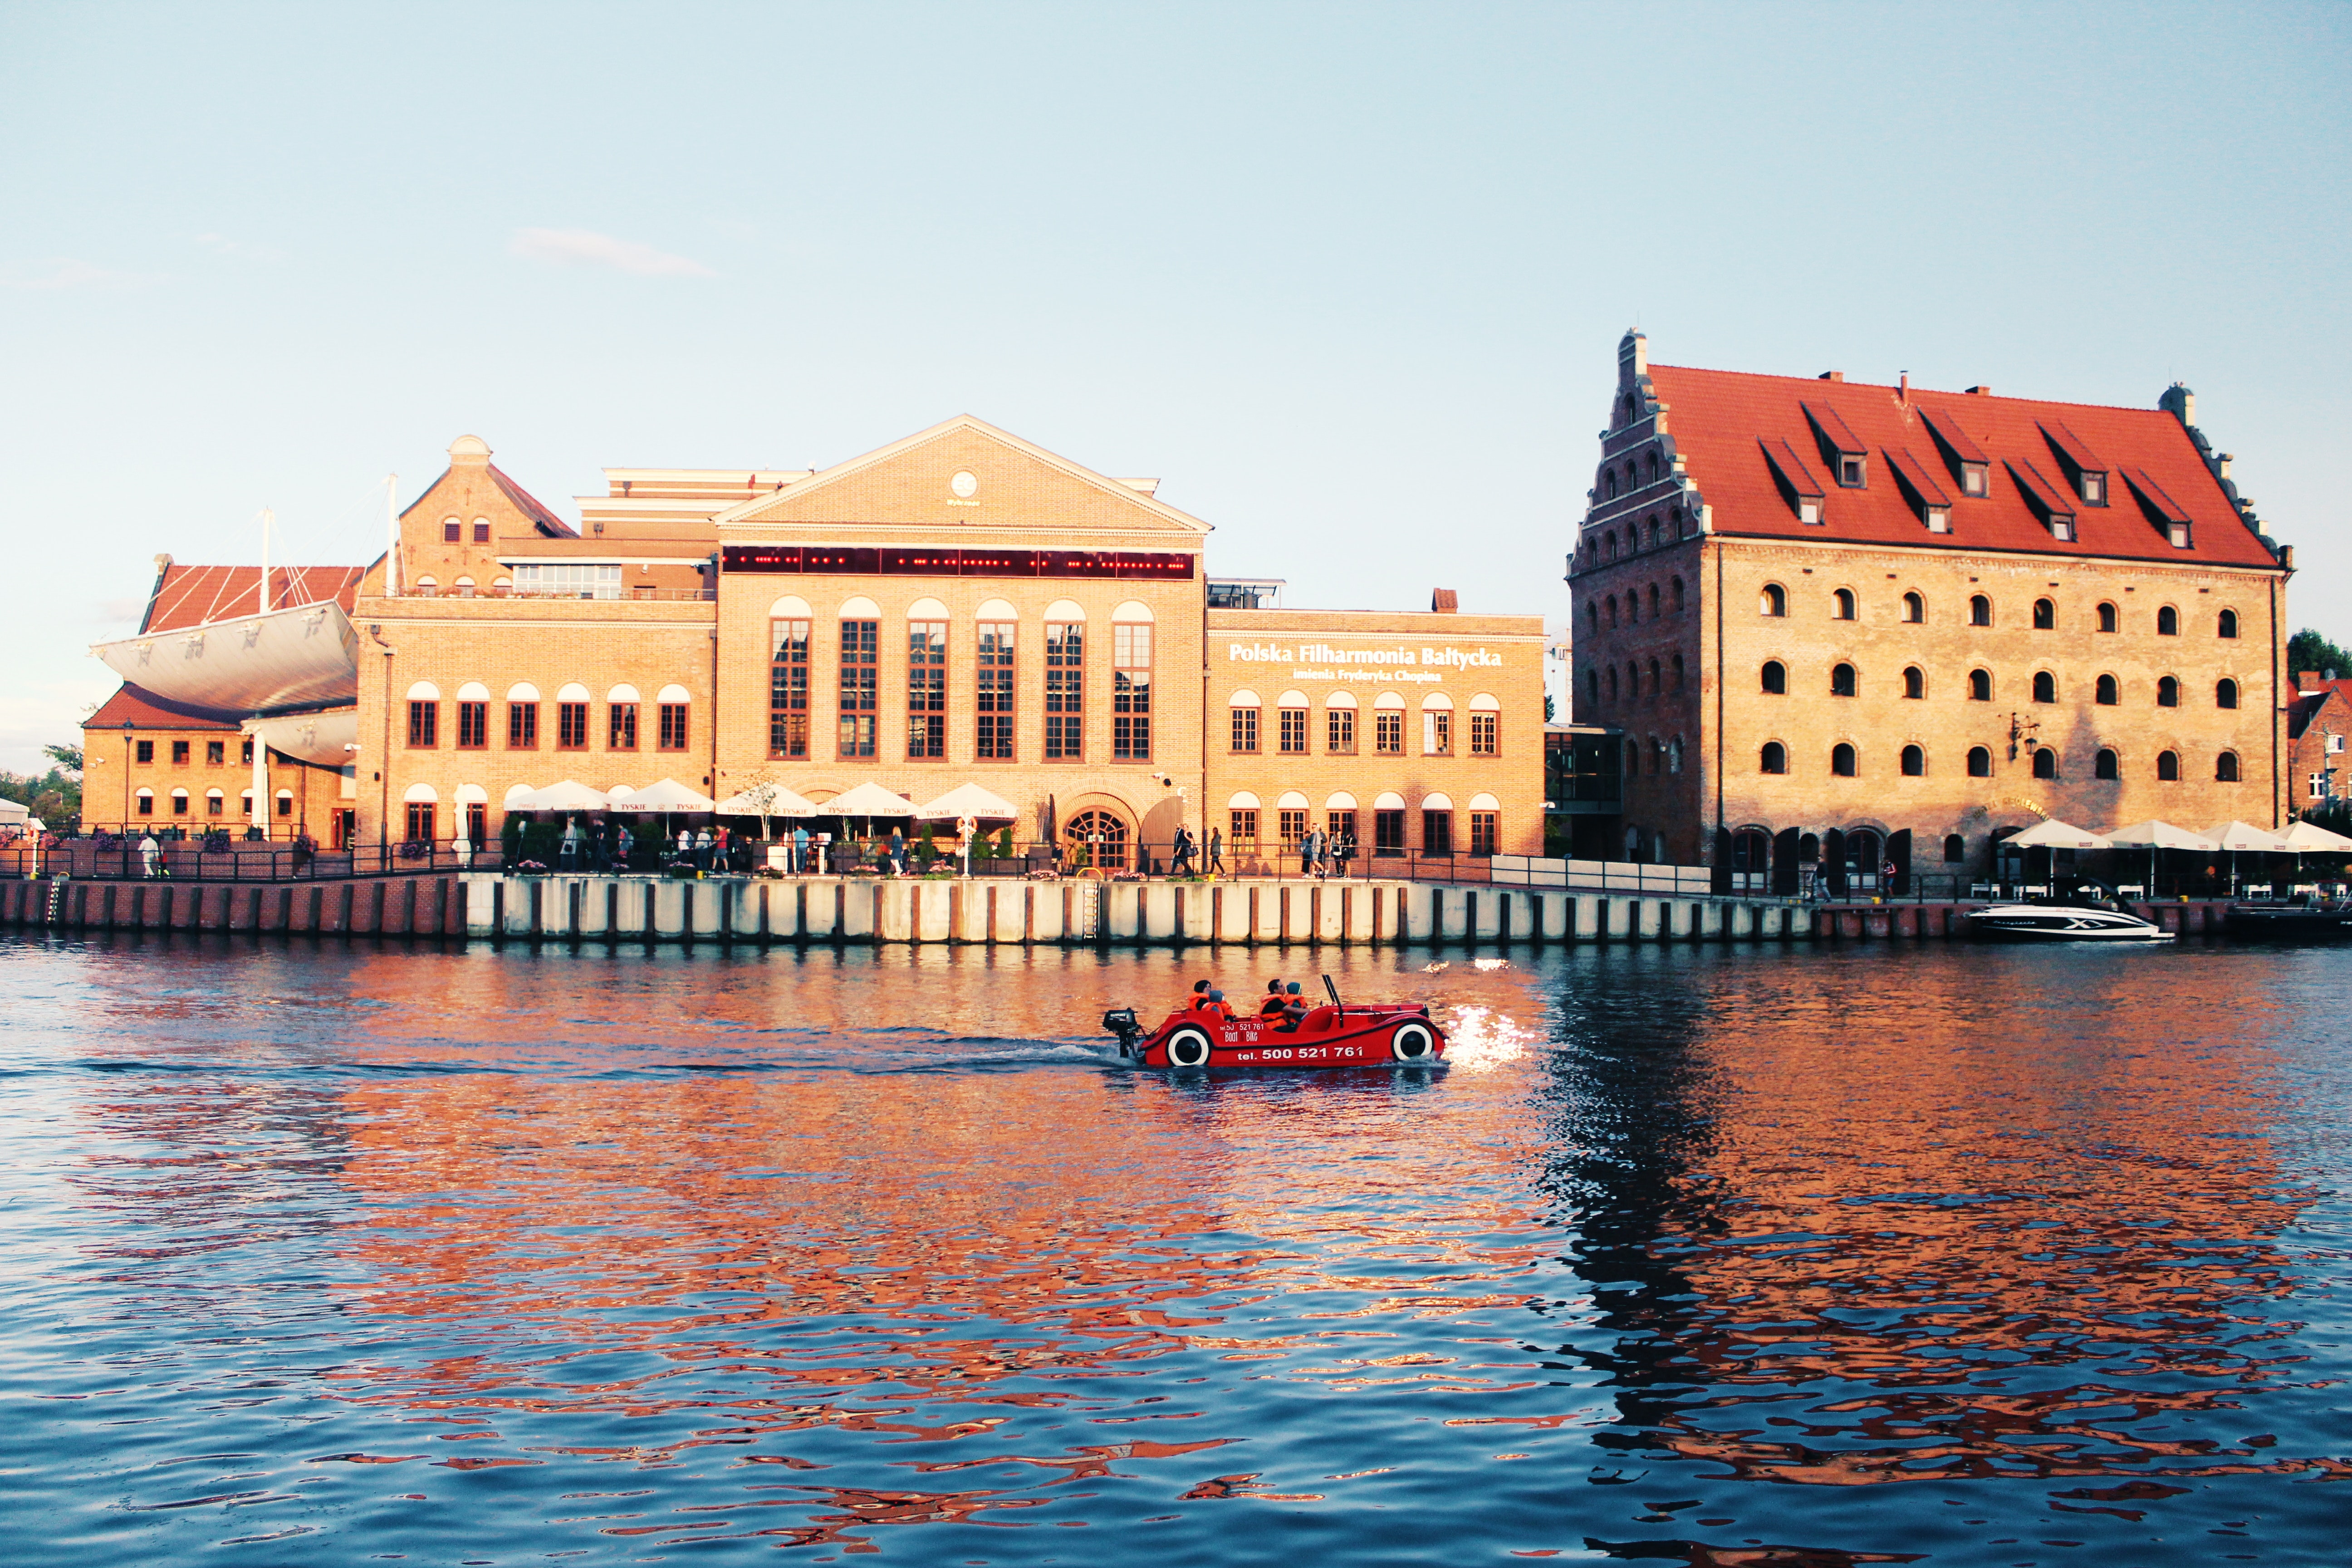
water transportation, waterway, water, reflection, landmark, architecture, boat, sky, boating, building, vehicle, river, city, channel, palace, tourism, recreation, watercraft, canal, tourist attraction, vacation, rowing, leisure, evening, house, facade, chateau, watercraft rowing